My Friend the Devil

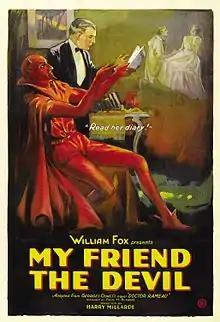
Theatrical release poster

My Friend the Devil is a lost 1922 silent film romantic drama directed by Harry Millarde. It starred stage actor Charles Richman and was produced and distributed by Fox Film.